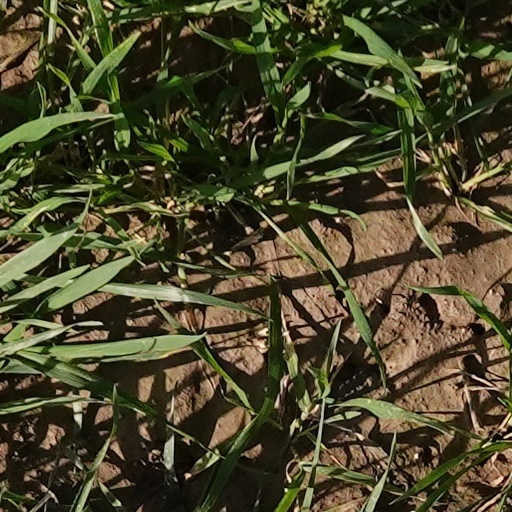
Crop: wheat